Amadeo Sabattini

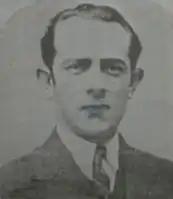
Governor Amadeo Sabattini

Amadeo Tomás Sabattini (May 29, 1892 – February 29, 1960) was an Argentine politician. He served as Governor of Córdoba from May 17, 1936, to May 17, 1940.